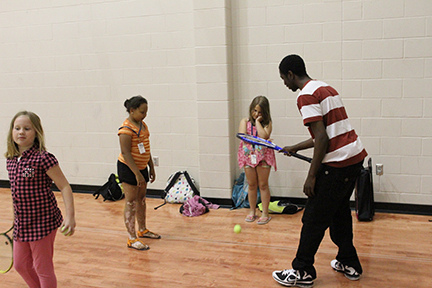
một người đàn ông đang hướng dẫn cách chơi tennis cho ba cô bé